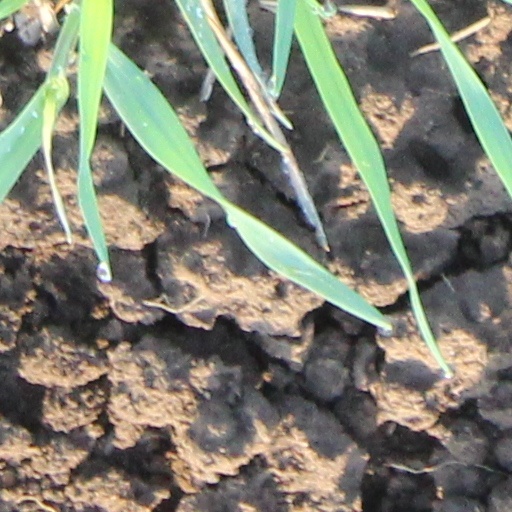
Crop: wheat